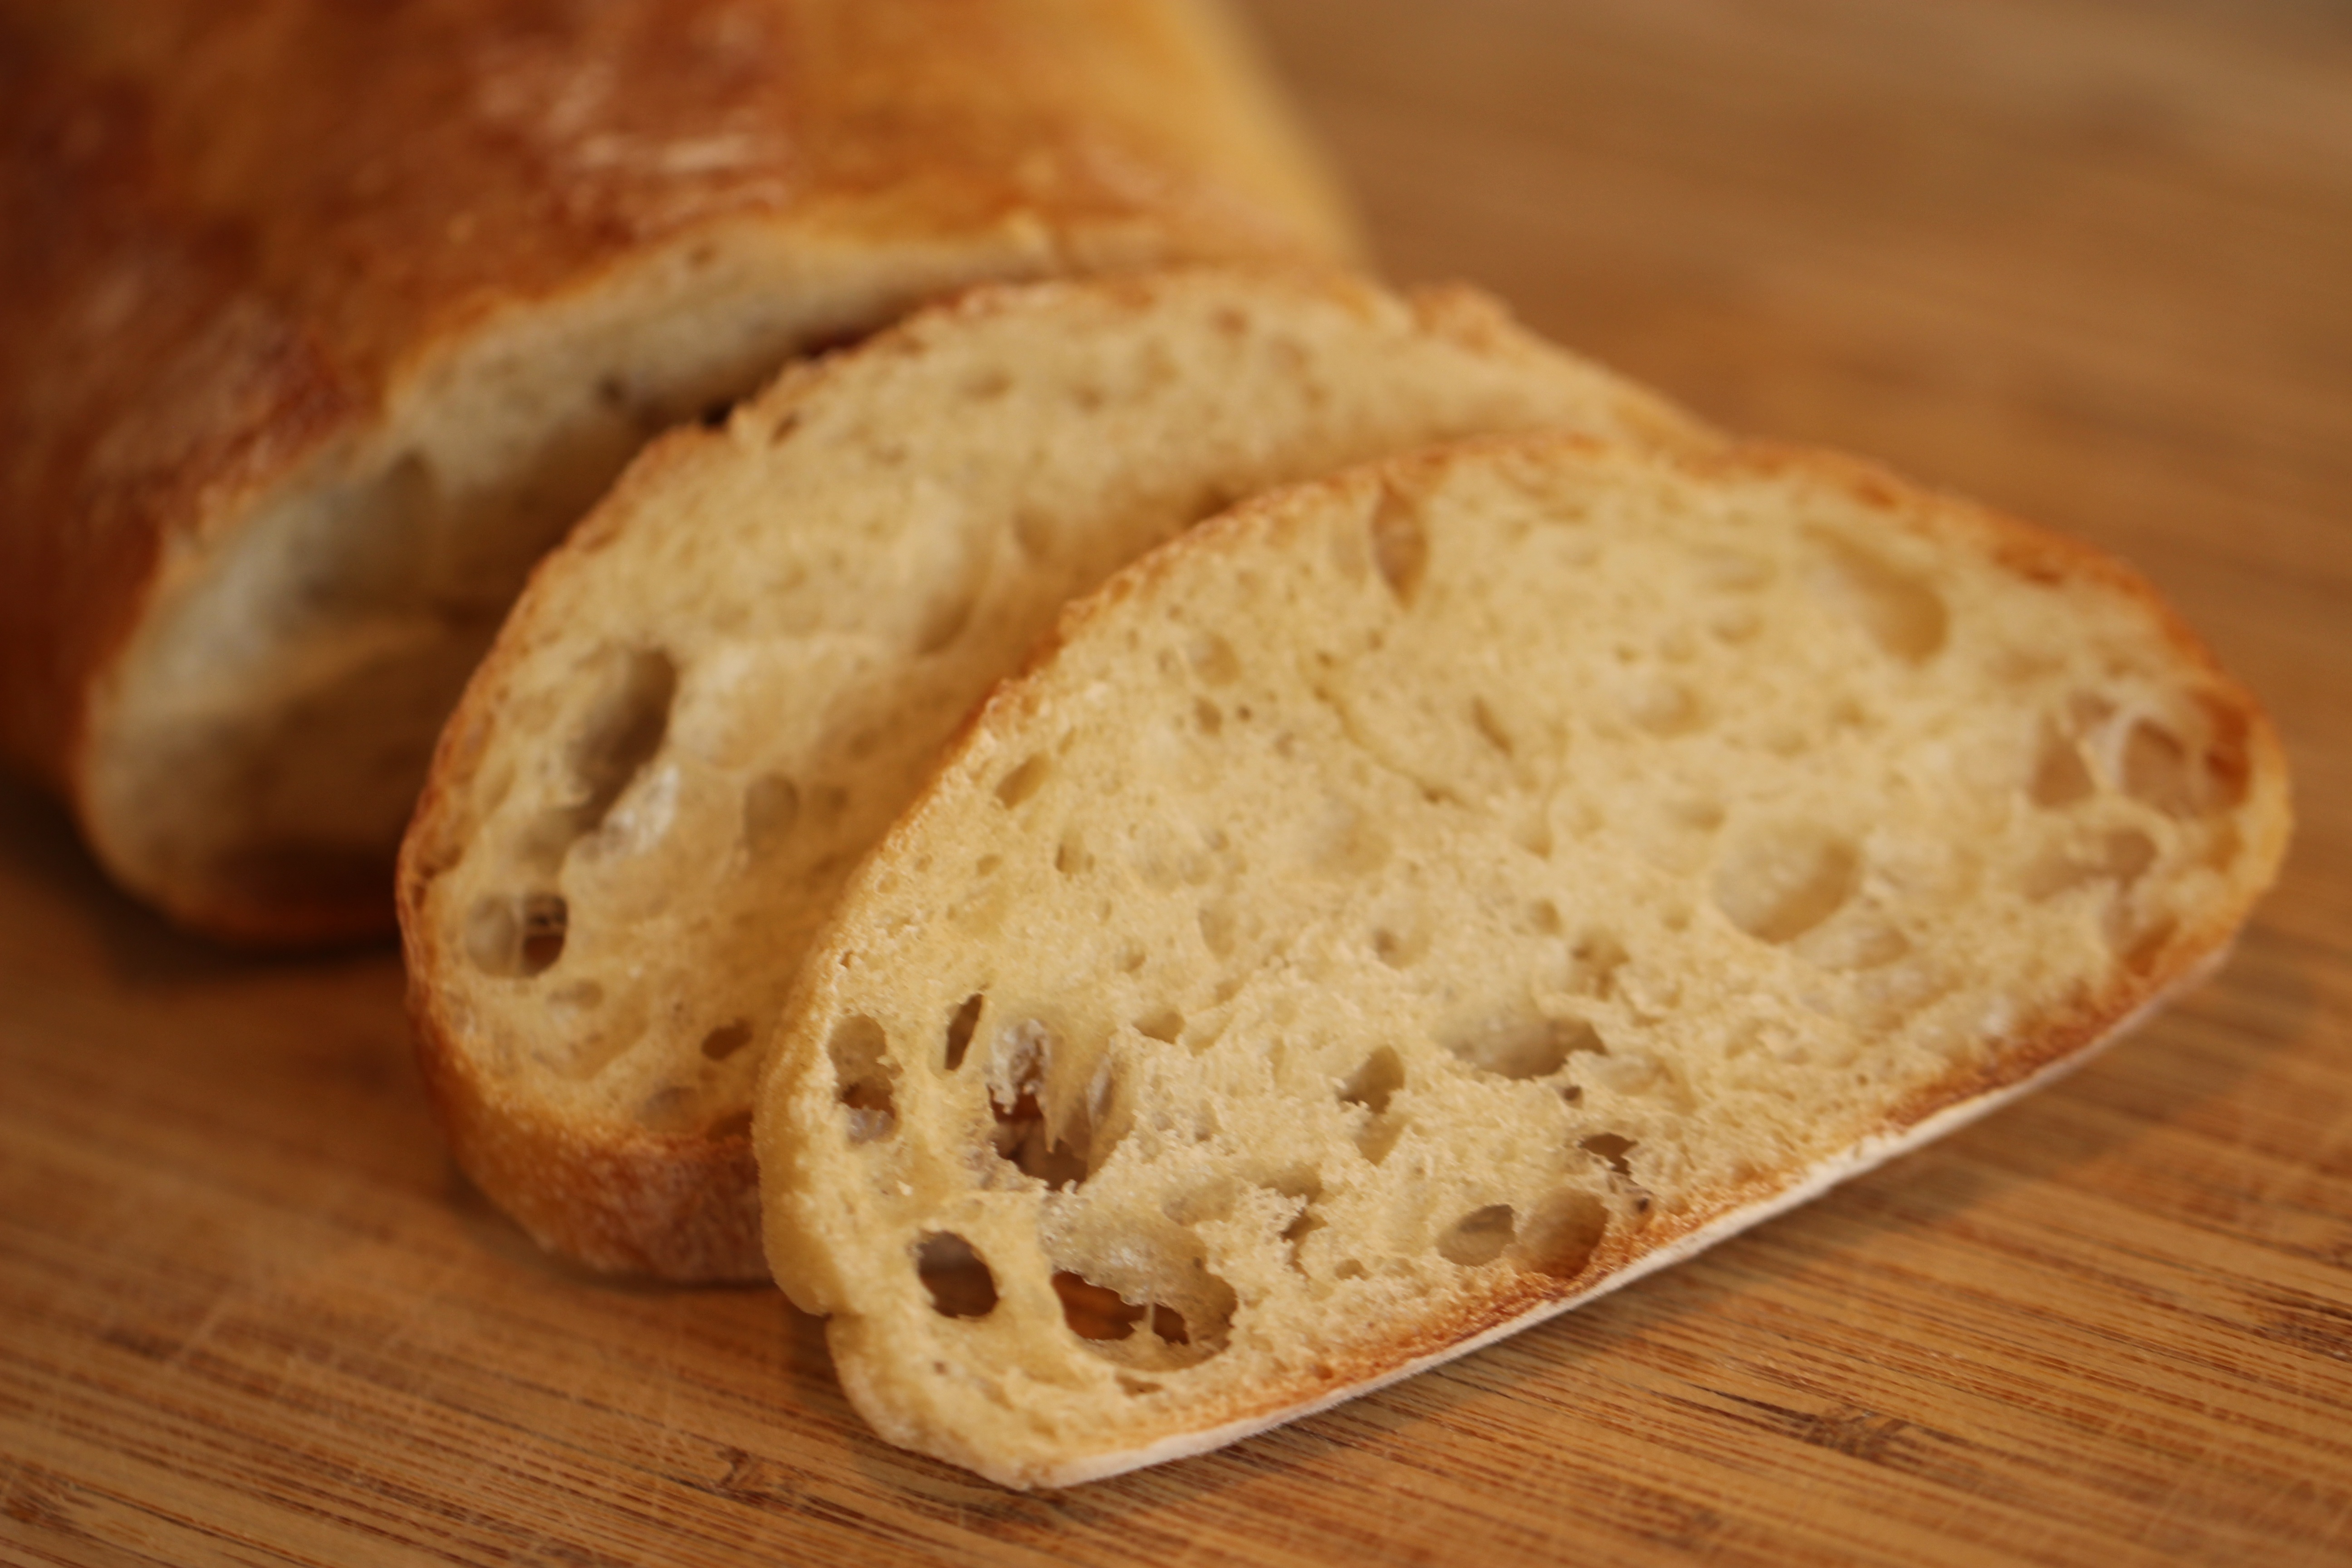
wheat, grain, rural, meal, food, cooking, kitchen, breakfast, baking, healthy, bread, slice, bakery, loaf, toast, baked, baguette, sourdough, crust, ciabatta, diet, flour, baked goods, beer bread, grass family, whole grain, sliced bread, soda bread